New Zealand lesser short-tailed bat

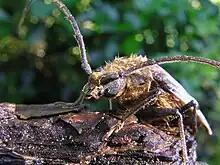
Huhu beetle

New Zealand lesser short-tailed bats are omnivores. Their diet consists of various food items, typically including insects, other small invertebrates, fruit, and flower parts. In general, they prefer to consume insects when possible. One study found traces of moths, spiders, and huhu beetles present in their guano. Another study found that these bats are capable of consuming half their body weight in moths. An average body weight of equates to of moths eaten per day. The bats consume include nectar and pollen, the latter of which is believed to provide them with protein. However, there has been speculation and debate on whether the bats consume the pollen intentionally or if the pollen found in their guano was actually ingested by their prey. Nectar is consumed as the sugars provide a good, uncomplicated source of energy. Lesser short-tailed bats are an important pollinator species within New Zealand through their consumption of flowers (either by ingestion or secondarily through their prey). Researchers found that these bats will carry large quantities of pollen from a select few plant species, such as "Collospermum microspermum" and "Dactylanthus taylorii" (the Wood rose). Ensuring conservation of the lesser short-tailed bats may also ensure conservation of the plant species they pollinate.